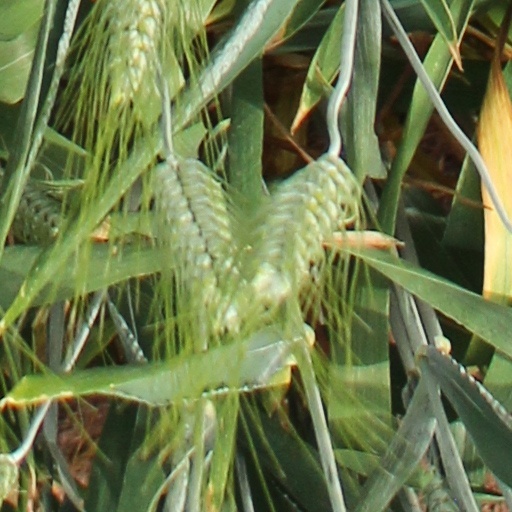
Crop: wheat